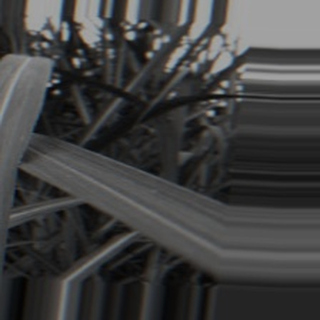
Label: sugarcane_bacterial_blight